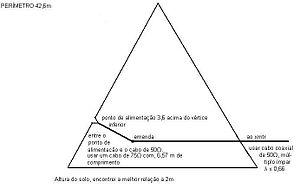
L'antenne delta construit par PY5AAL, à le même principe que l'antenne Quad, mais en forme de triangle son installation facilité sur des mâts en position verticale. L'antenne delta-loop peut également être utilisé soit en position verticale soit en position horizontale, parallèle au sol. Il ya des amateurs qui l'utilisent avec un réflecteur, et d'autres comme antenne multibande.
La bande 7 MHz désignée aussi par sa longueur d'onde, 40 mètres, est une bande du service radioamateur destinée à établir des radiocommunications de loisir. Cette bande est utilisable de jour pour le trafic radio régional et national. Cette bande est utilisable pour les radiocommunications intercontinentales et continentales lorsqu’il fait nuit entre le lieu d’émission et de réception.